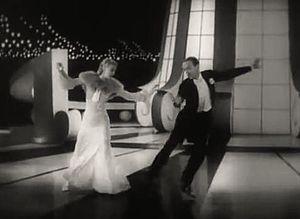
Bernard Newman est un costumier américain, né le 18 novembre 1903 à Joplin, mort le 30 novembre 1966 à New York.
Irving Berlin, de son vrai nom Israel Isidore Beilin puis Baline, est un compositeur et parolier américain d'origine juive russe, né le 11 mai 1888 dans l'Empire russe, soit à Talatchyn près de Moguilev en Biélorussie d'aujourd'hui, soit à Tioumen dans l'actuelle Russie, et mort le 22 septembre 1989 à New York aux États-Unis, à l'âge de 101 ans.
Frederick Austerlitz, dit Fred Astaire [fɹɛd ˈæstɛɚ], est un danseur, acteur, chanteur, magicien aux claquettes et compositeur américain, né le 10 mai 1899 à Omaha et mort le 22 juin 1987 à Los Angeles.
Henry M. Berman est un monteur et producteur américain, né le 1ᵉʳ janvier 1914 à New Castle, mort le 12 juin 1979 à Los Angeles.
En suivant la flotte est un film musical américain de Mark Sandrich tourné en 1936, avec Fred Astaire et Ginger Rogers.